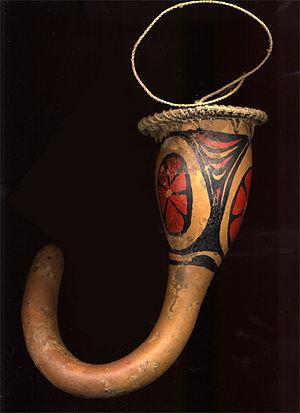
Un étui pénien, appelé parfois koteka ou horim, est une protection pénienne portée par certains hommes autochtones dans certains groupes ethniques dans les hautes terres de Nouvelle-Guinée. L'étui est généralement fait à partir d'une calebasse vidée et séchée, principalement Lagenaria siceraria, bien que d'autres espèces, telles que Nepenthes mirabilis, soient parfois utilisées. Il est maintenu par une petite boucle de fibre attachée à la base du koteka et placé autour du scrotum. Une deuxième boucle est placée autour de la poitrine ou de l'abdomen et est attachée à la partie principale du koteka. Les hommes choisissent des koteka similaires à celles portées par les autres hommes de leur groupe culturel. Par exemple, les Yali préfèrent des kotekas longues et fines qui aide à retenir les paniers en rotin placé autour de leur taille. Les hommes de Tiom portent une calebasse double, retenue par une bande de tissu et utilisent l'espace entre les deux calebasses pour porter de petits objets tels que de la monnaie ou du tabac.